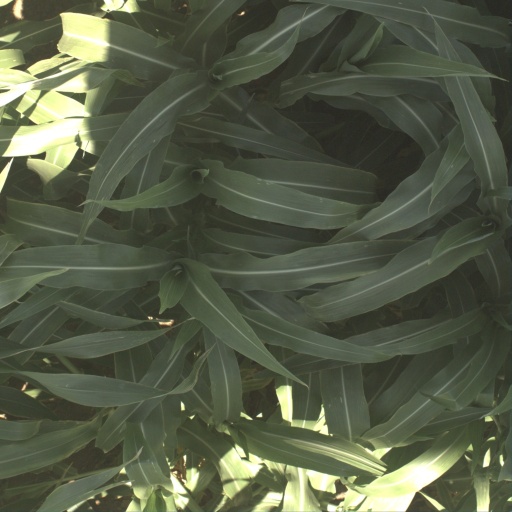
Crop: sorghum